Kanken Tōyama

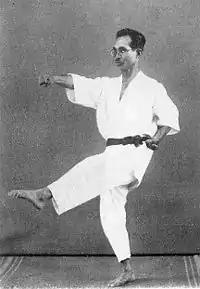
Kanken Toyama in Karate Gi circa 1934.

Kanken Toyama, was born Oyadomari Kanken in Shuri, Okinawa, Japan, in 1888 (Meiji 21).